Gabriel Ntisezerana

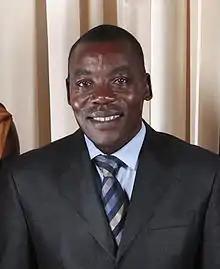
Gabriel Ntisezerana

Gabriel Ntisezerana is a Burundian politician who was Vice-President of Burundi from February 2007 to August 2010. Subsequently, he was President of the Senate of Burundi from August 2010 to August 2015. He is a trained economist and banker. He previously served as governor of the central bank, Bank of the Republic of Burundi, from 2006 to 2007.